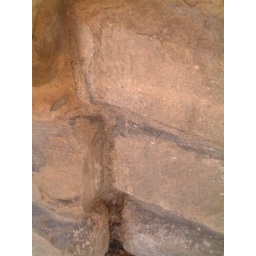
Original stones from the market shelter built in 1743.